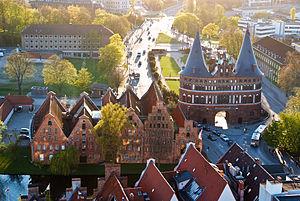
Lübeck est une ville hanséatique d'Allemagne du Nord, dans le Land de Schleswig-Holstein. Avec une population de 217 198 habitants, c'est la deuxième ville du Schleswig-Holstein, après Kiel, la capitale du Land. Son code de plaque d'immatriculation est HL.